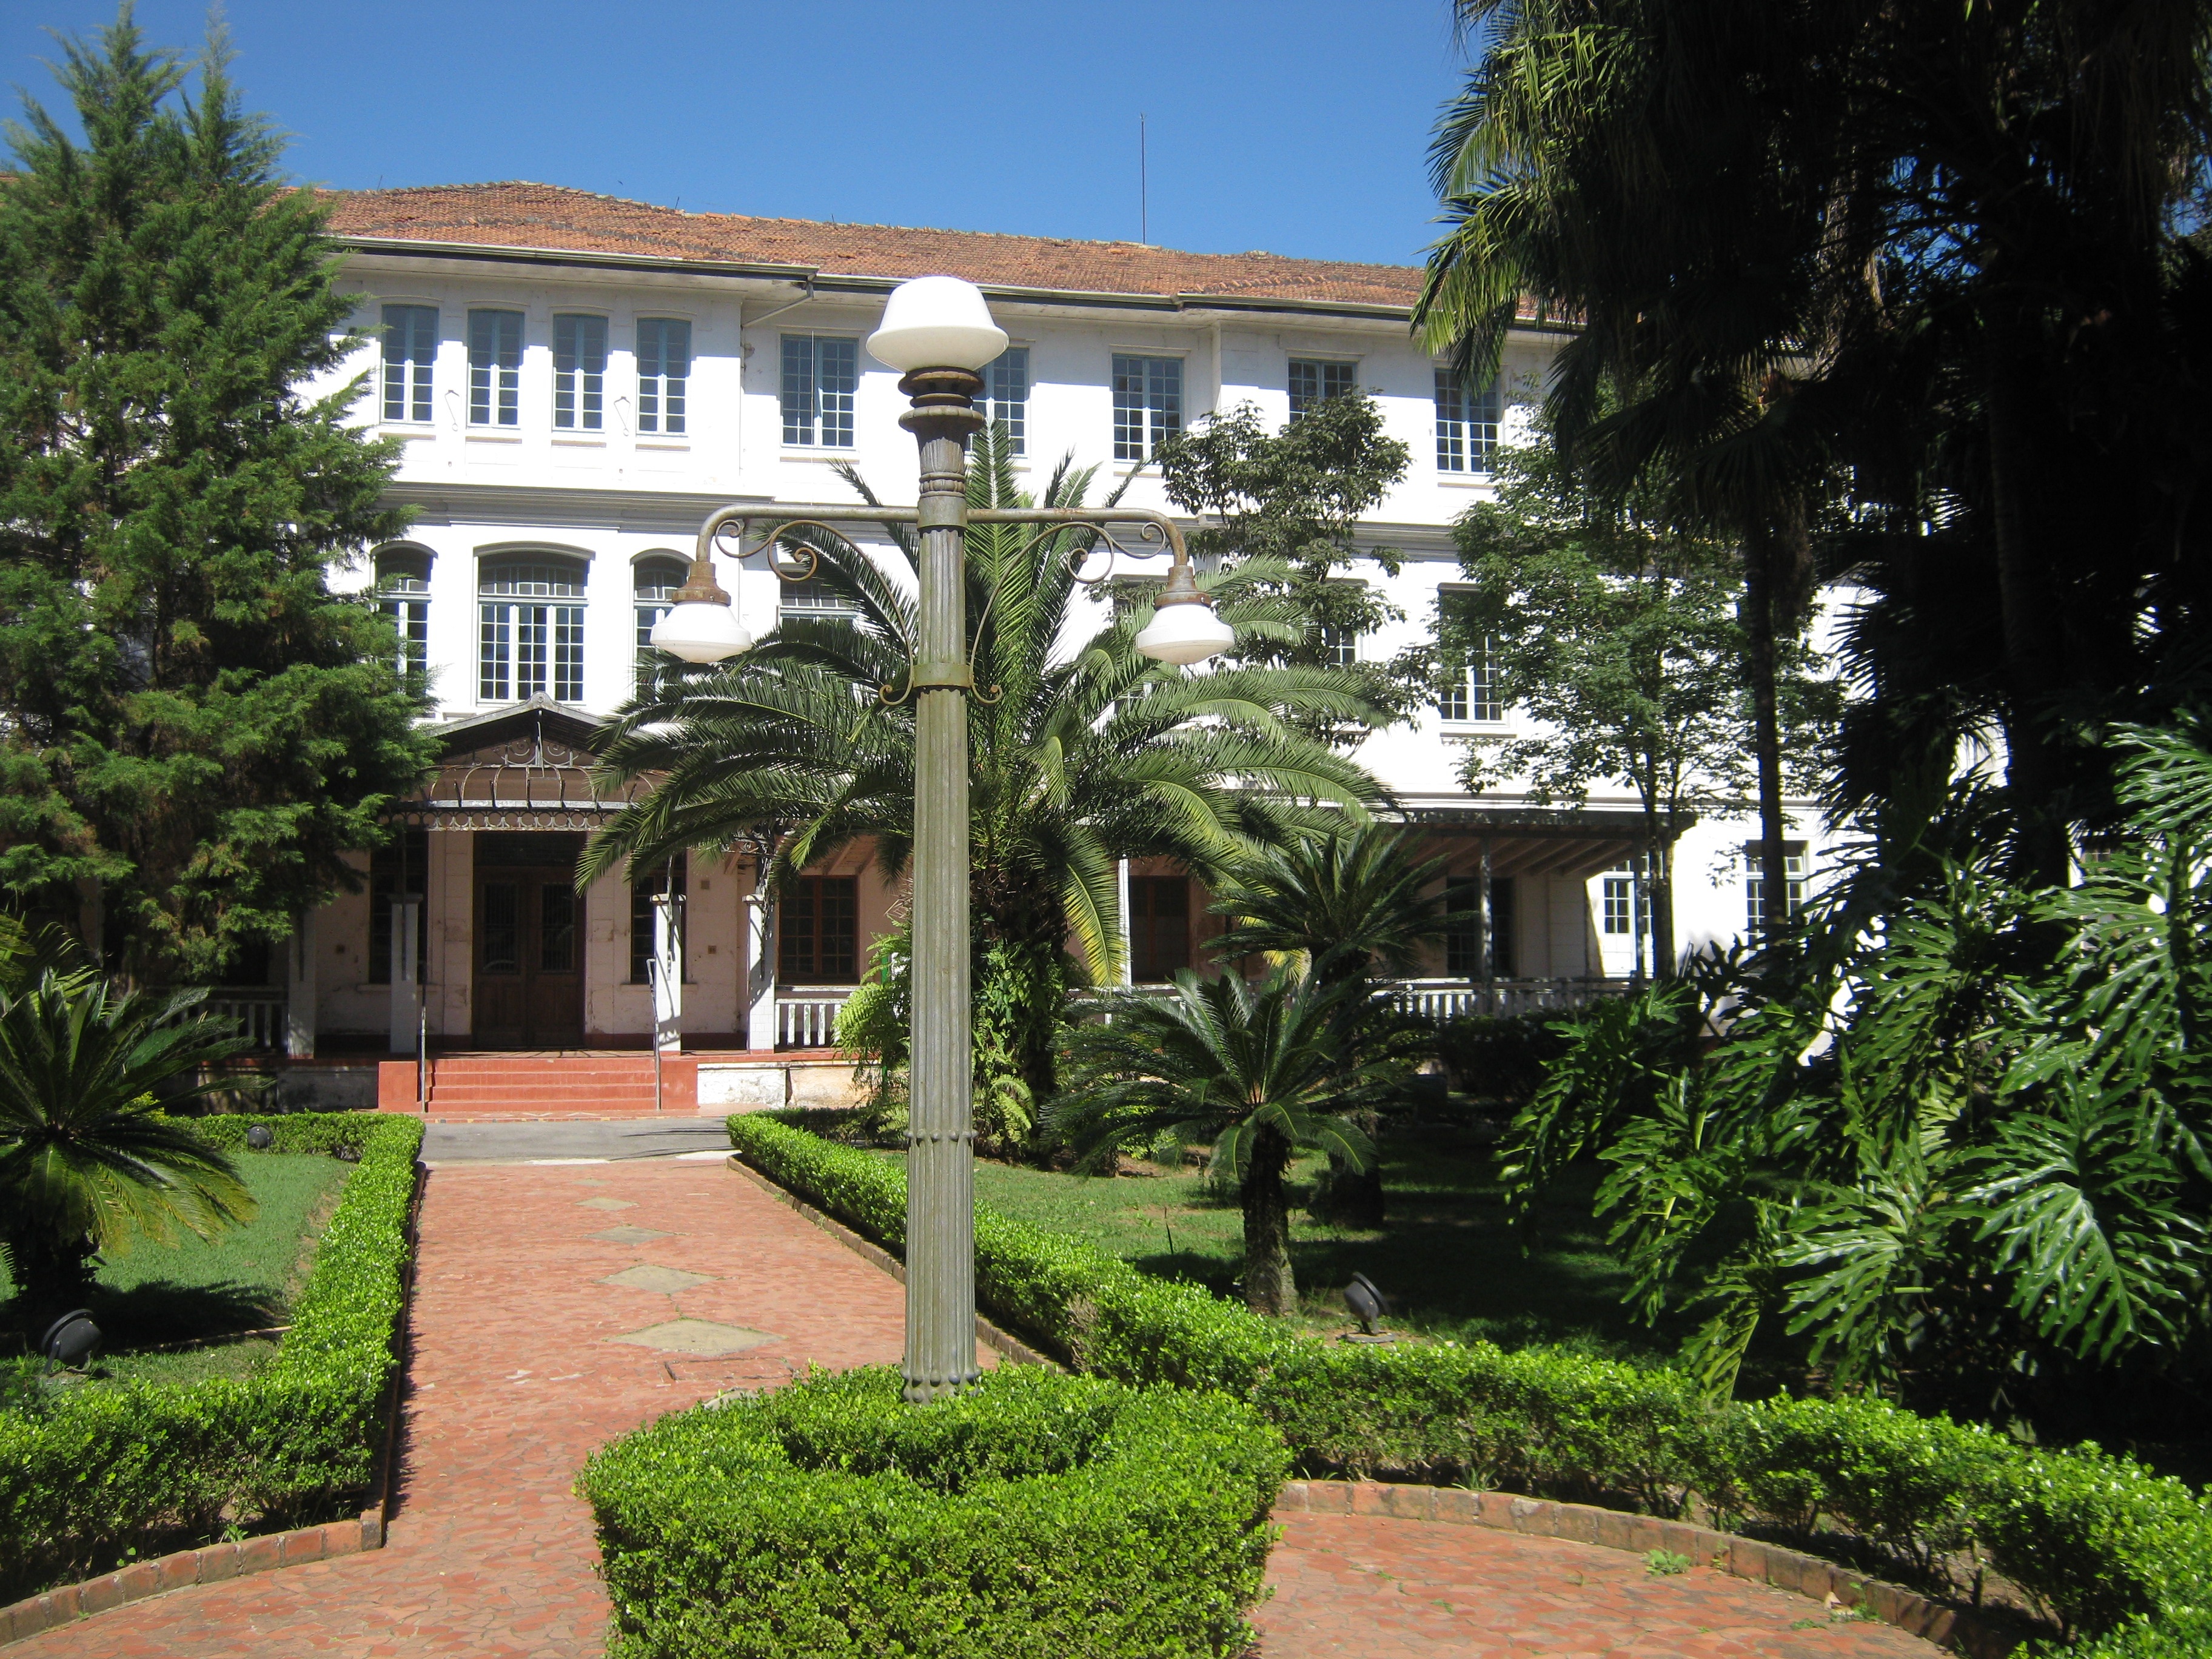
landscape, architecture, villa, mansion, house, building, city, home, urban, green, park, property, blue, exterior, garden, courtyard, resort, history, scene, estate, brazil, hacienda, real estate, s o jos dos campos, vicentina aranha